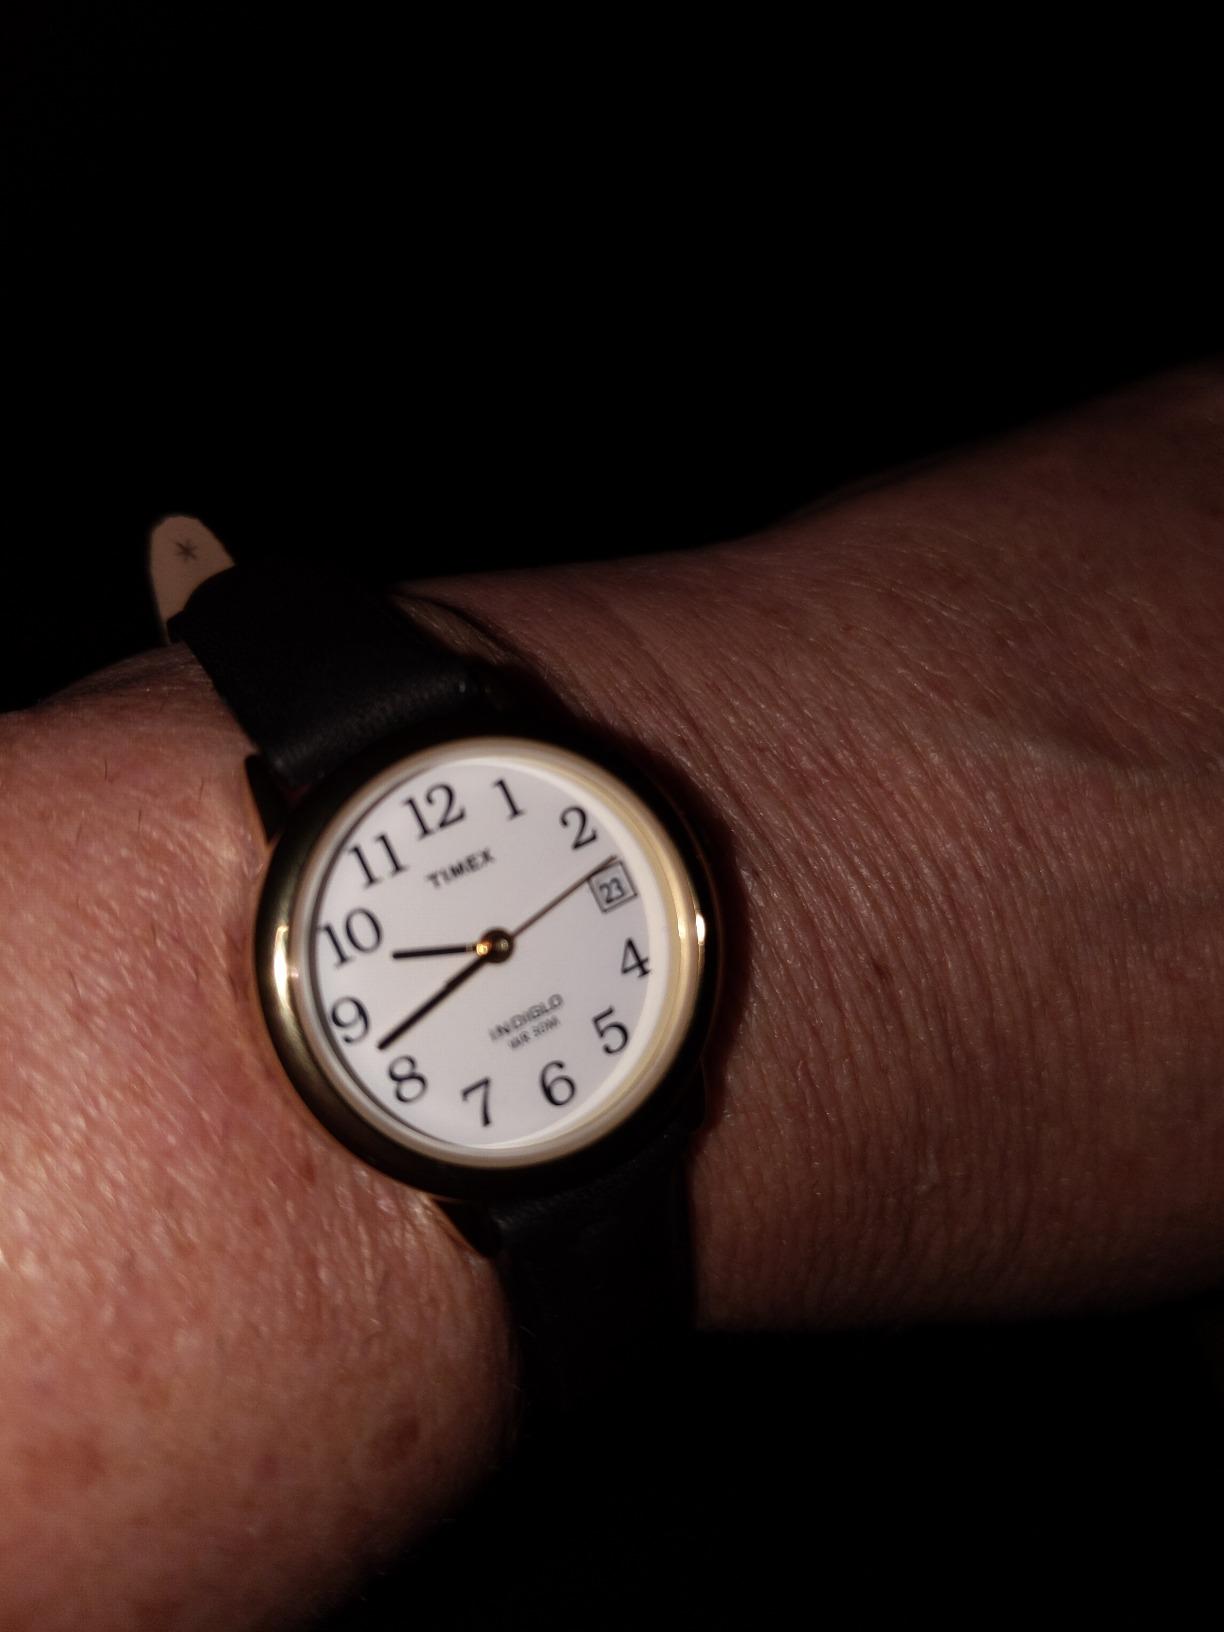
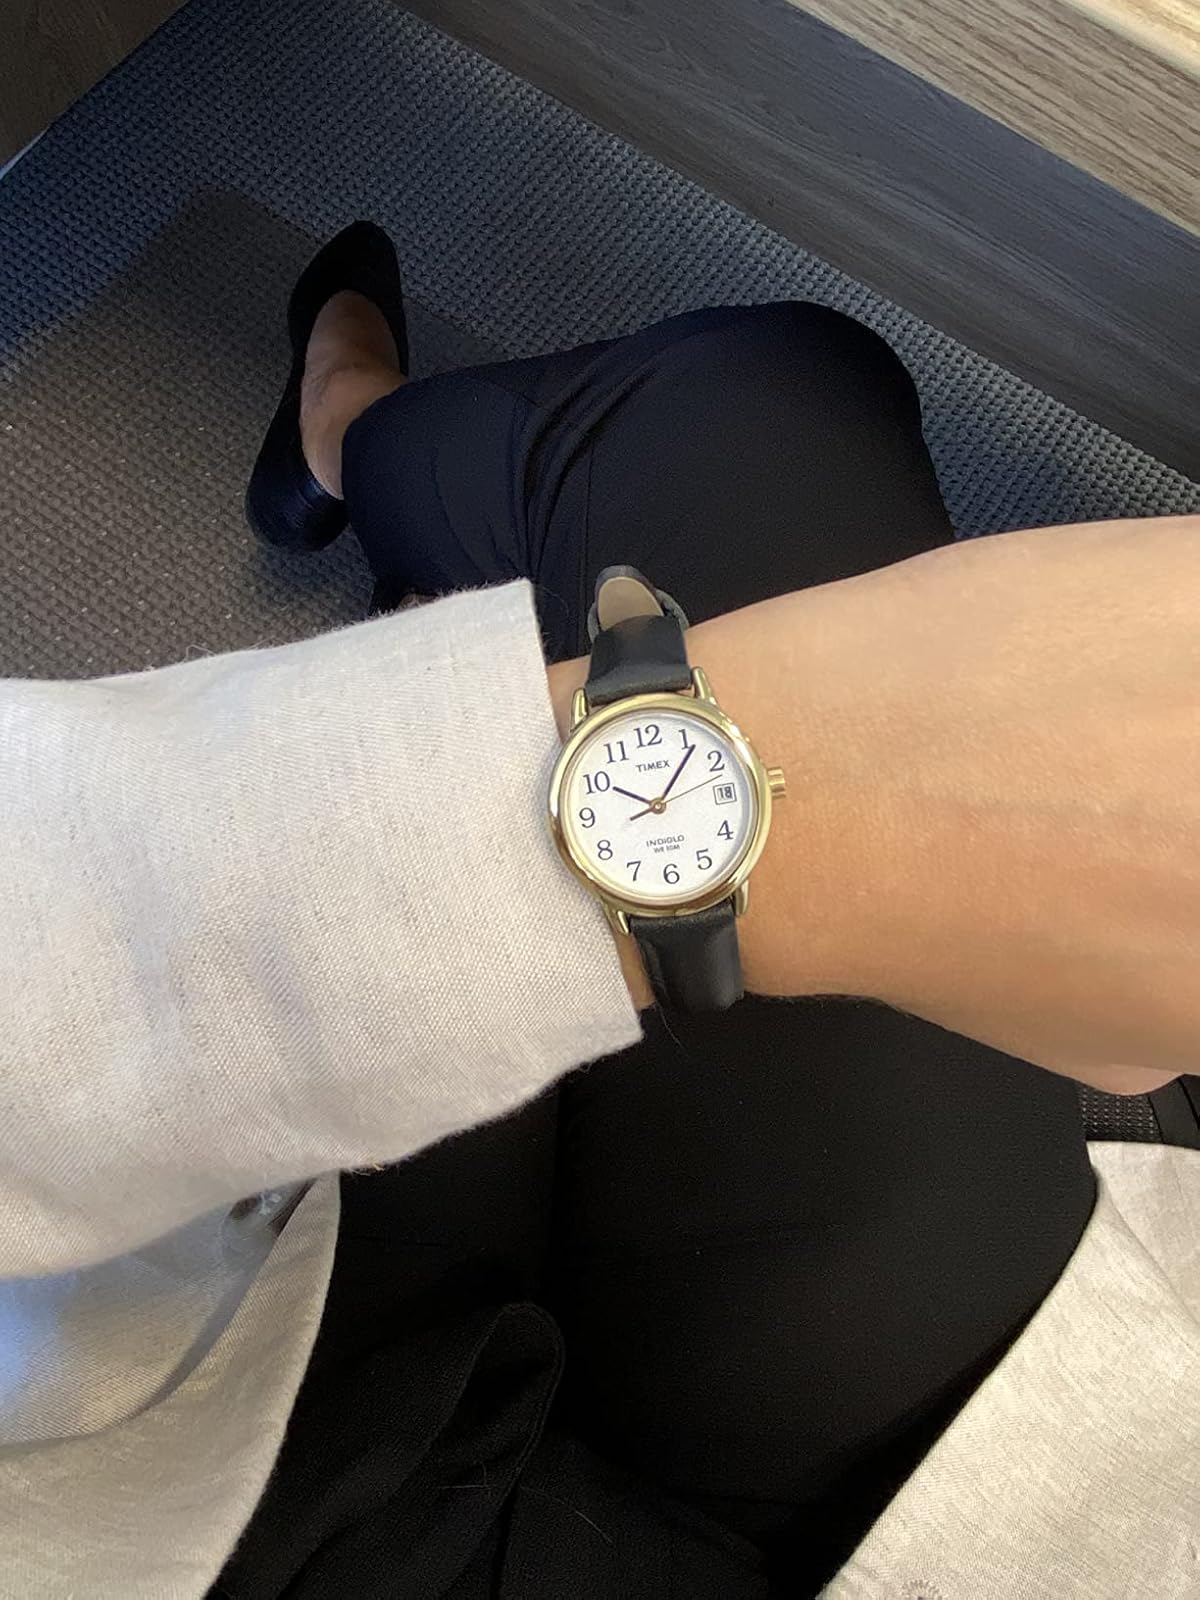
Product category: accessories_watch
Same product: yes